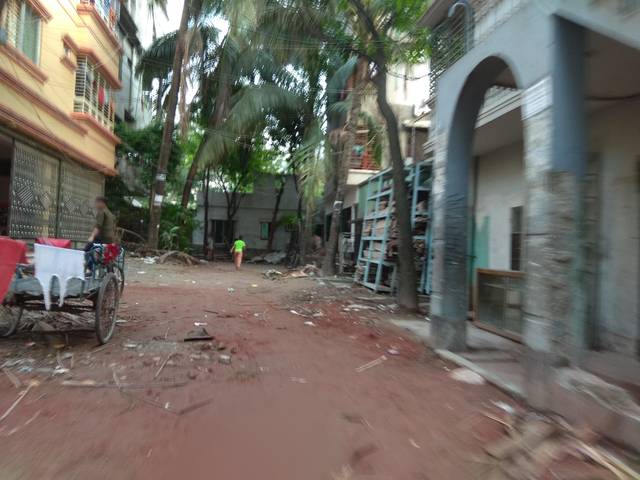
Region: Bangladesh
Coordinates: 23.818, 90.377